Olivia Price (soccer)

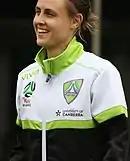
Price training with Canberra

During the W-League off season, Price was recovering from her knee operation. She was offered an opportunity to train with Canberra United while she was still in rehab with no contract offer on the table. She moved interstate and started training and recovering with Canberra. After fully recovering, Price showed enough to be offered a contract and joined Canberra United for the 2018–19 season W-League season. Price's first appearance in the starting line up for Canberra was on 2 December 2018, when she set up their second goal in a 2–0 win over Sydney FC.